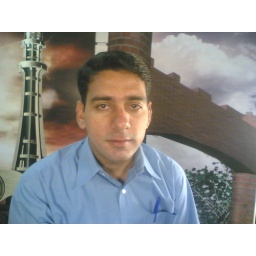
abbas in blue shirt